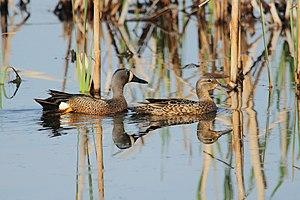
Sarcelle à ailes bleues, mâle et femelle, Réserve naturelle du Marais-Léon-Provancher, Québec, Canada.
La Sarcelle à ailes bleues, connue aussi en tant que Sarcelle soucrourou, est une espèce de canards de surface de la famille des Anatidae. C'est un oiseau américain qui peut exceptionnellement être aperçu en Europe.